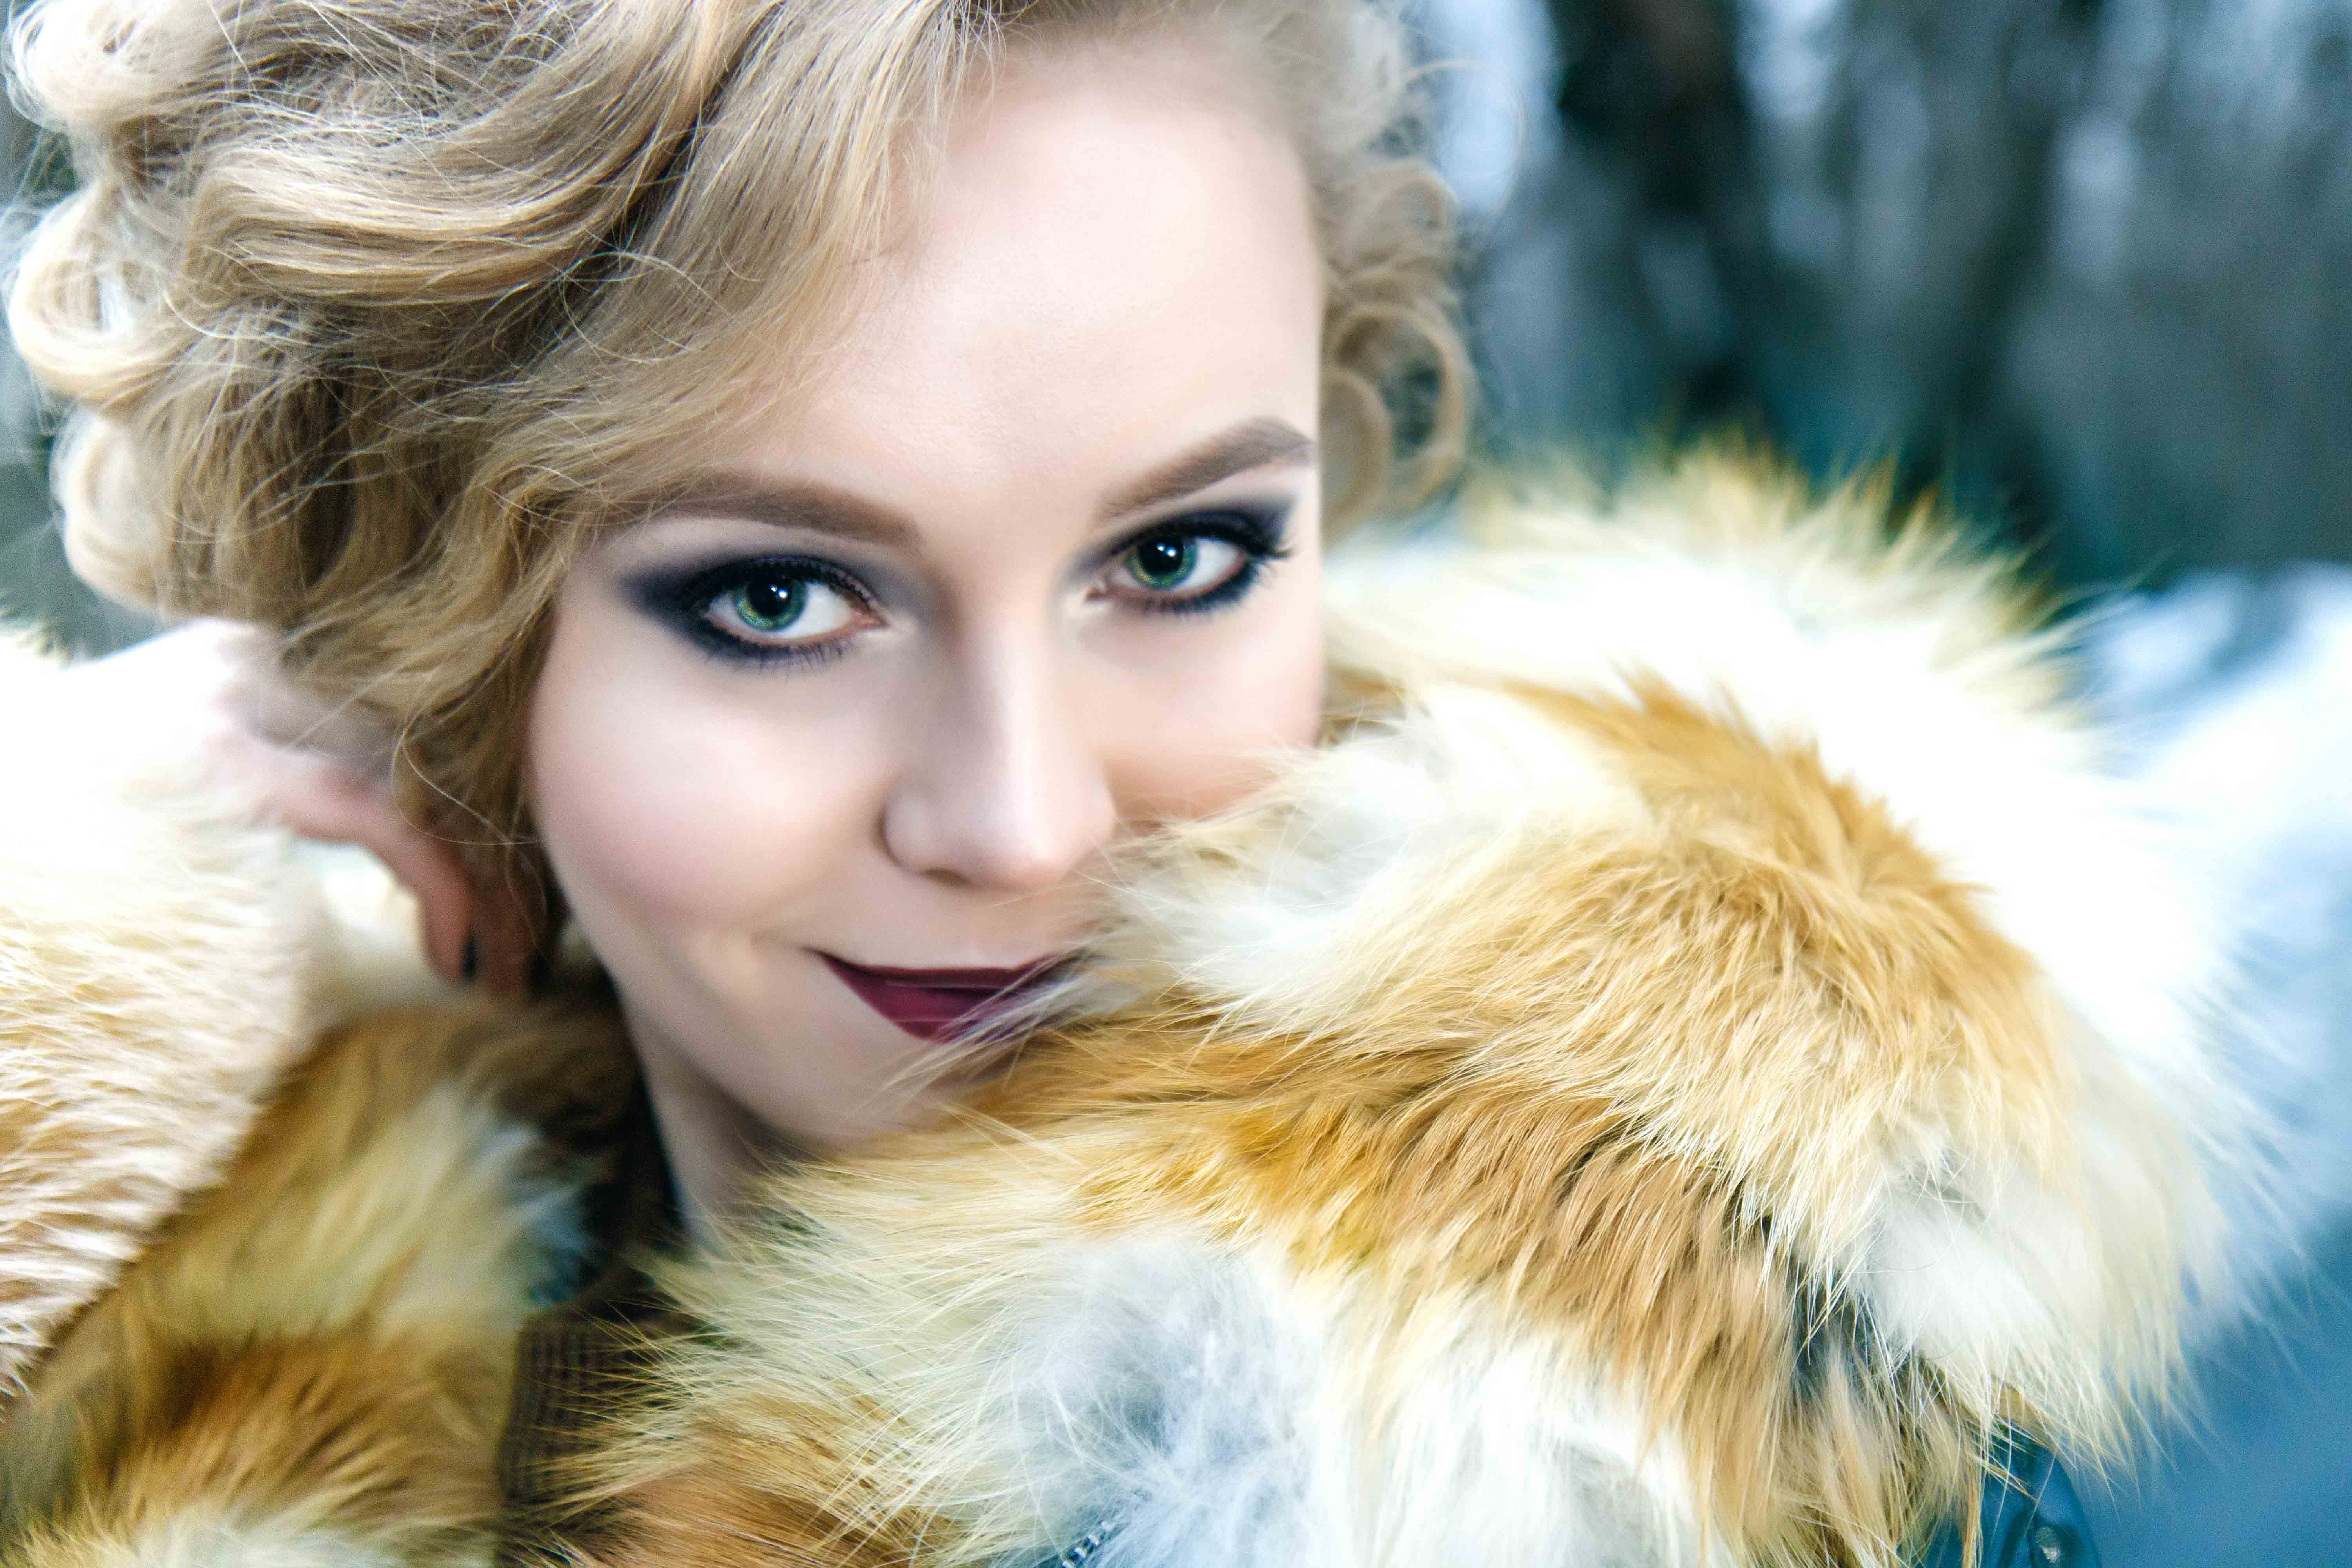
person, girl, view, fur, portrait, model, fashion, clothing, closeup, material, makeup, close up, textile, face, nose, eyes, eye, head, skin, beauty, blond, views, photo shoot, portrait of a girl, happy eyes, fur clothing